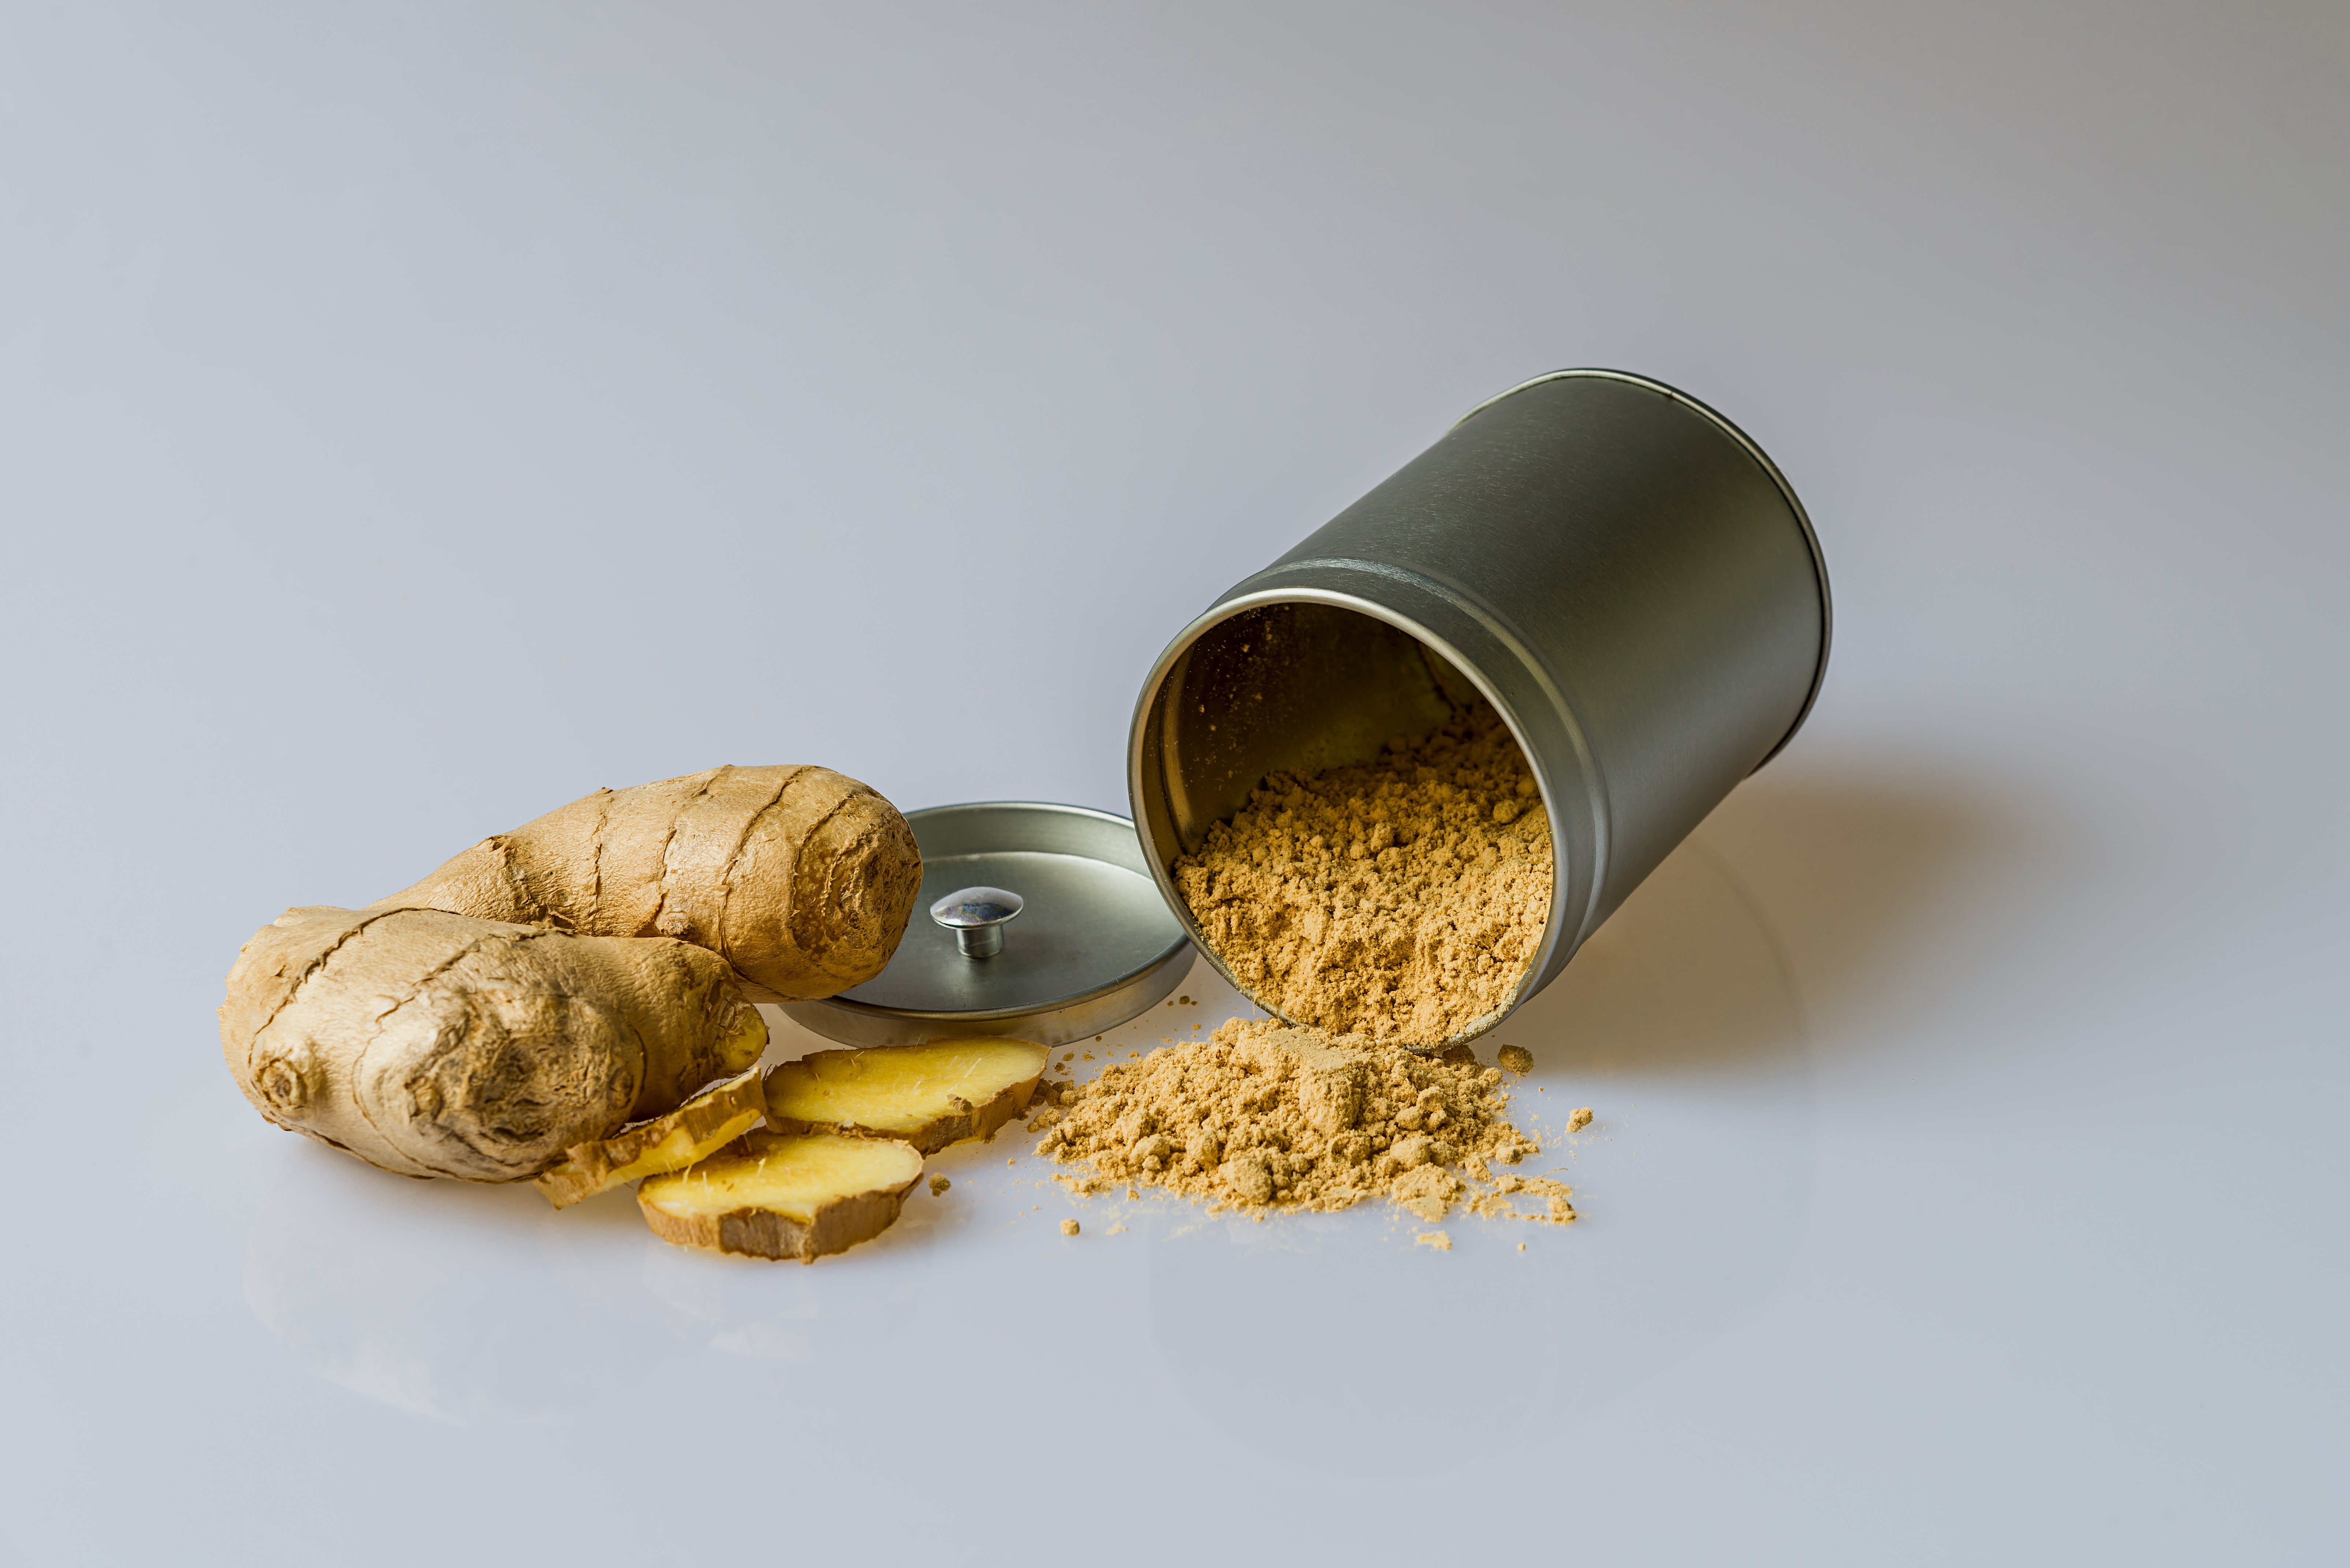
plant, food, spice, produce, metal, kitchen, asia, material, brass, ginger, medicinal plant, flavor, rhizome, zingiber officinale